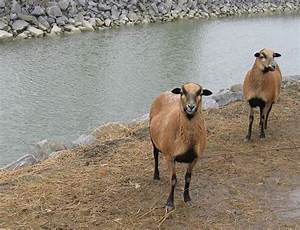
Label: sheep